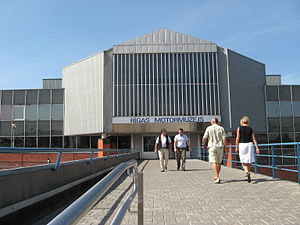
Rigas Motormuseum
Indgngen til Rigas Motormuseum
Rigas Motormuseum er et museum i Riga i Letland og det største for veteranbiler i Baltikum. Museet grundlagdes i 1989 på et initiativ fra Letlands Veteranbilsklub og er i dag en statsinstitution under det lettiske transportministerium. Siden 1992 er museet medlem af International Association of Transport and Communication Museums, siden 1994 medlem af Letlands Museumsforening, og siden 2002 medlem af Letlands Forening for Transportudvikling- og Undervisning. Museumsbygningen blev opført efter teginger af arkitekt Viktors Valgums og ligger i Rigabydelen Mežciems.